Vera Church

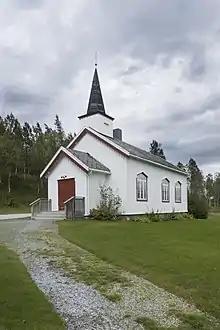
View of the church

Vera Church is a parish church of the Church of Norway in Verdal Municipality in Trøndelag county, Norway. It is located in the village of Vera. It is one of the churches for the "Vera og Vuku" parish which is part of the Stiklestad prosti (deanery) in the Diocese of Nidaros. The white, wooden church was built in a long church style in 1899 using plans drawn up by an unknown architect. The church seats about 75 people.